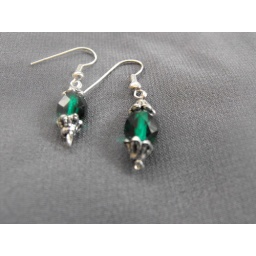
Emerald Czech glass bead enclosed in antique silver bead caps